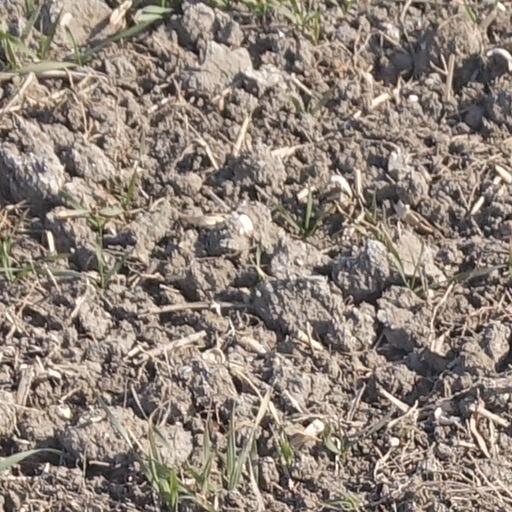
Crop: wheat